Melanie Leishman

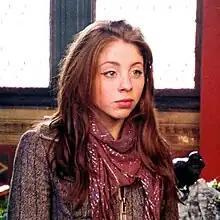
Leishman in 2006

Melanie Leishman (born February 20, 1989) is a Canadian actress. She is best known for portraying bespectacled Hannah B. Williams, one of the main characters on the cult comedy horror television series "Todd and the Book of Pure Evil". Before that, she had a recurring role on "Darcy's Wild Life" as Kathi Giraldi and comedy series "House Party" (2008) as desperate to be popular Mandy. Other TV credits include "Being Erica", "Republic of Doyle" and "Murdoch Mysteries". She has also voiced several animated roles in series such as "Detentionaire", "Grojband" and the "Total Drama Island" reboot where she voices Emma.